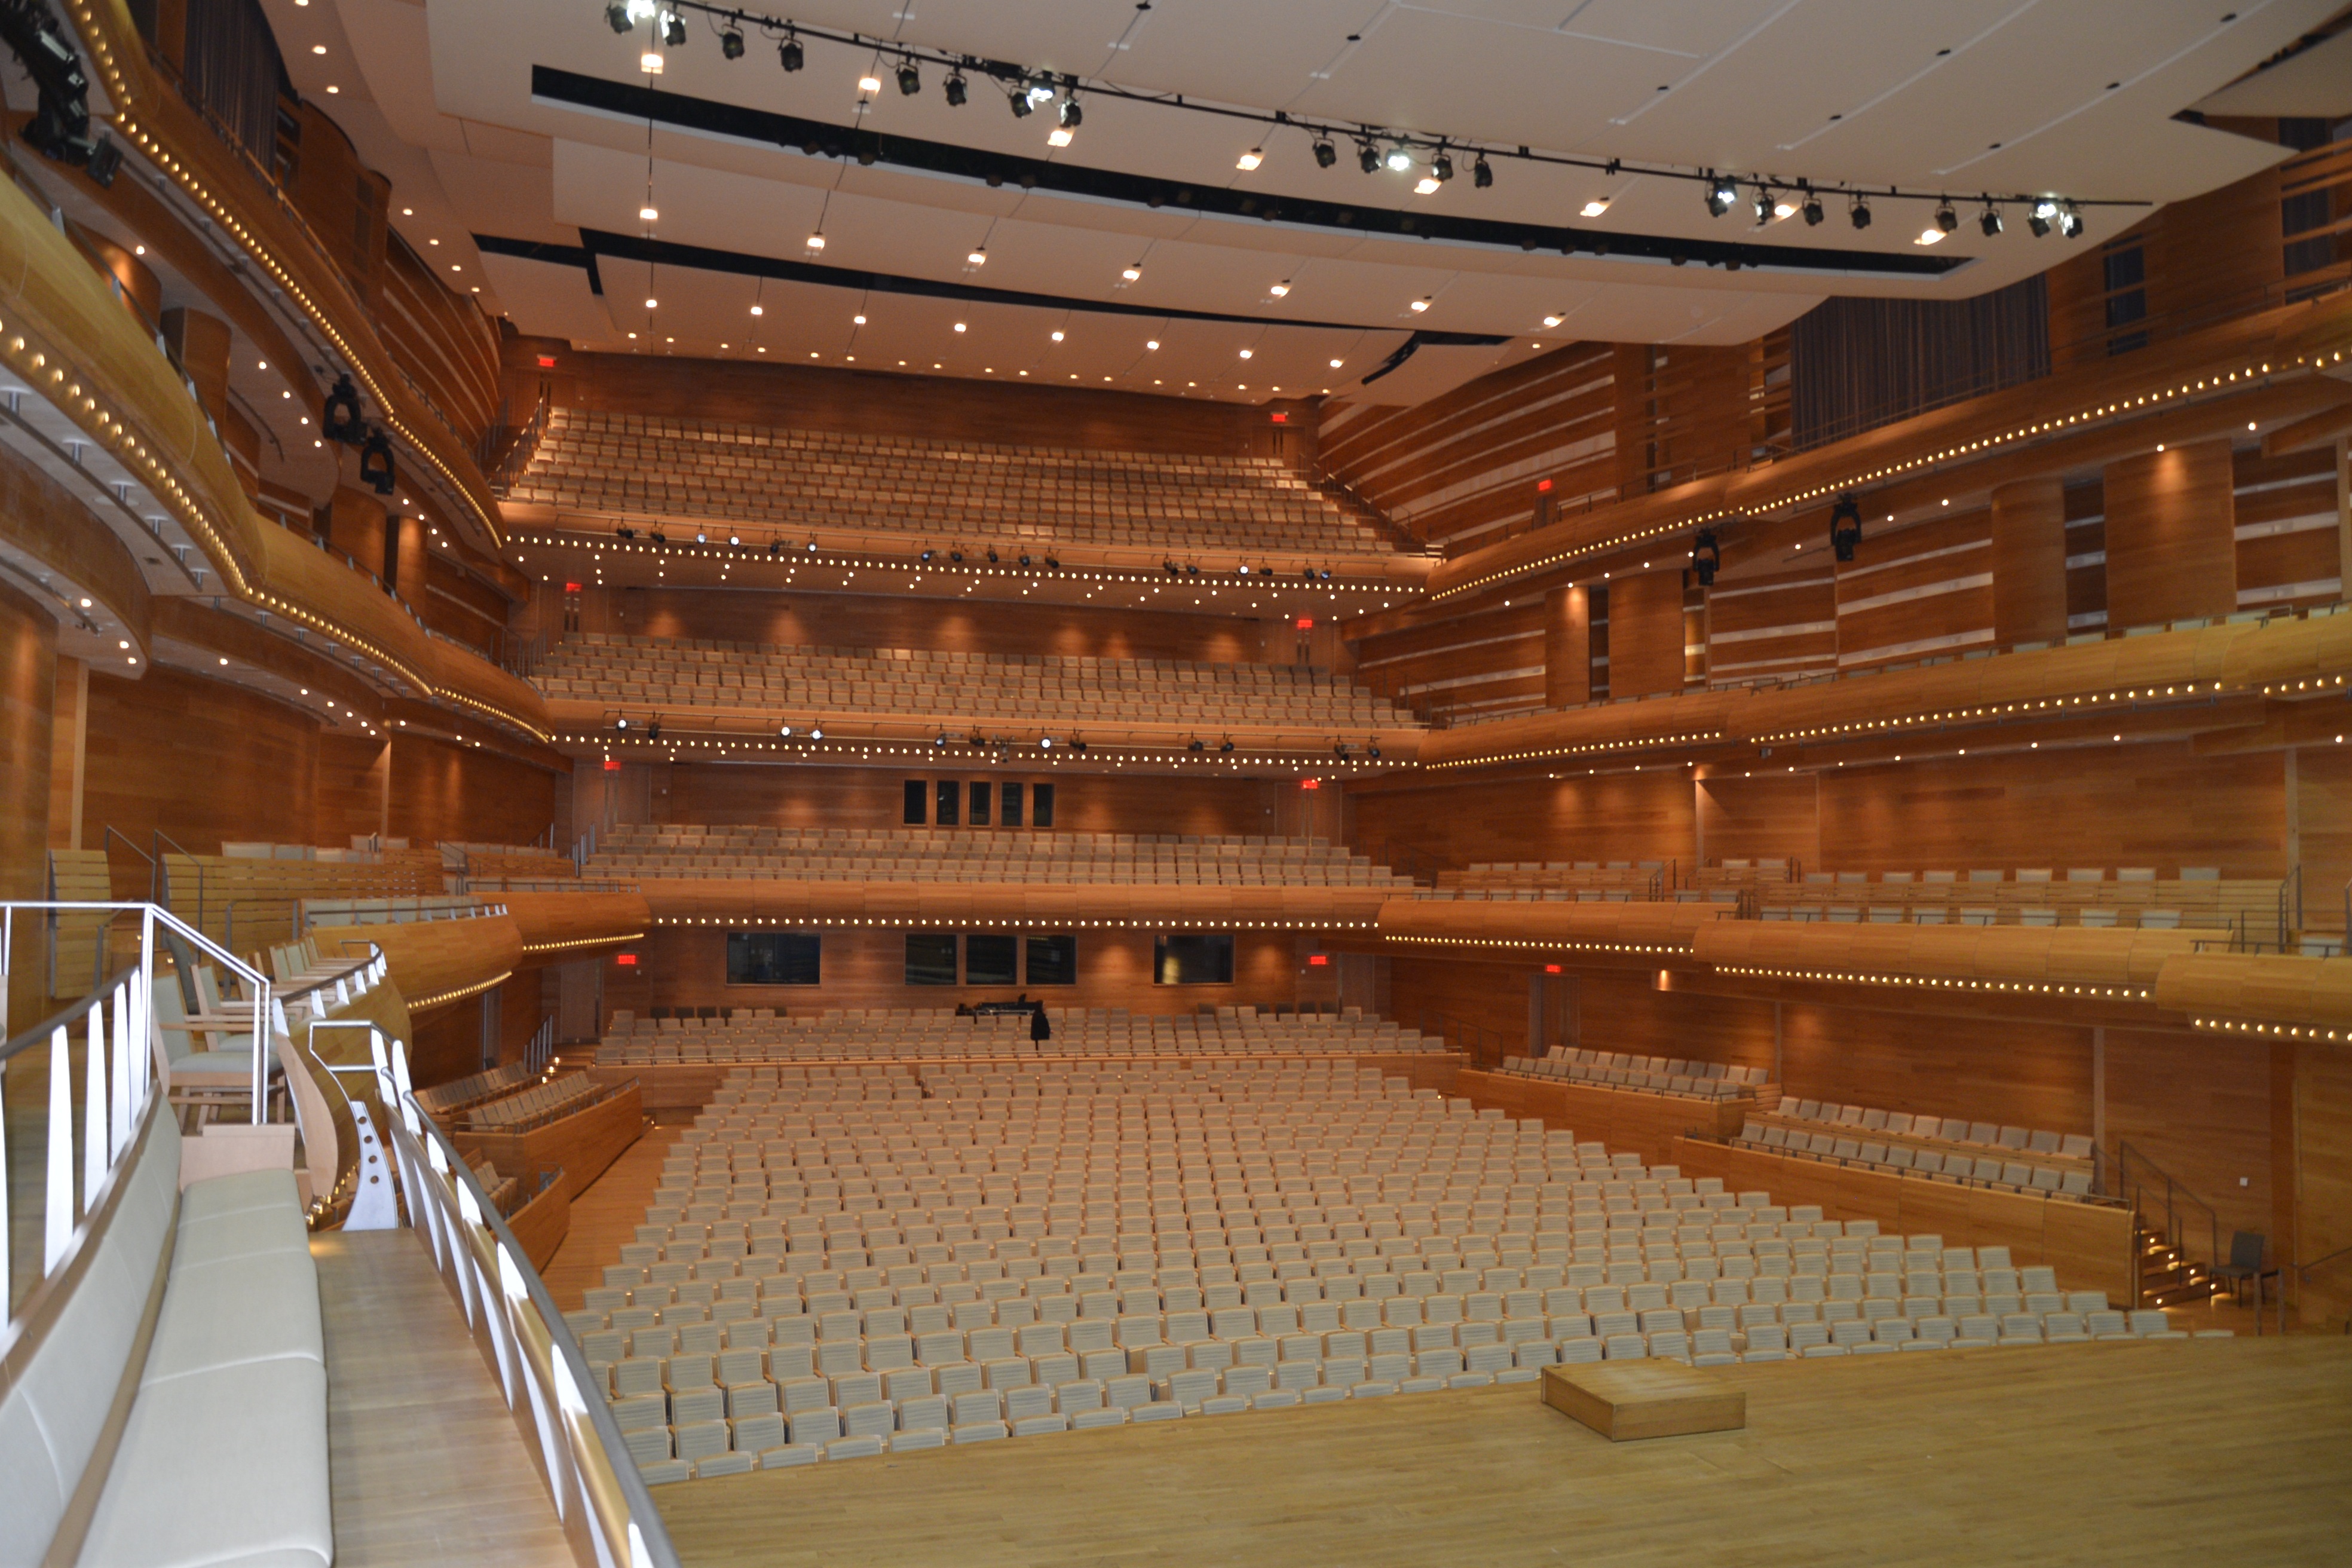
music, auditorium, ceiling, interior design, theatre, canada, quebec, montreal, convention center, performing arts center, montreal symphony house